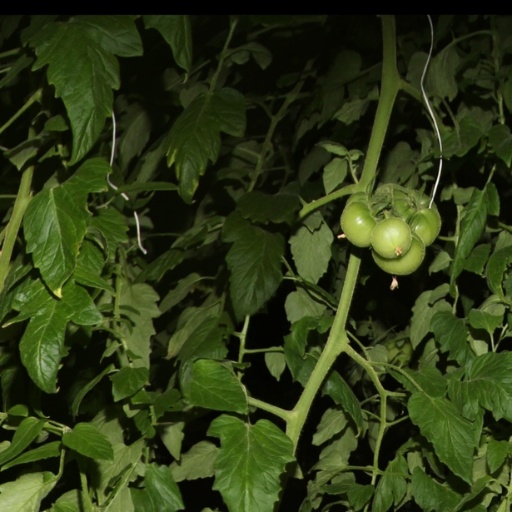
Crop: tomato